Louise Stanley (home economist)

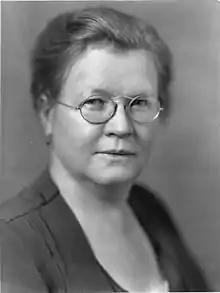
Louise Stanley

Louise Ellen Stanley (June 8, 1883 – July 15, 1954) was an American chemist and home economist. After an academic career teaching at the University of Missouri from 1907 to 1923, she was the first head of the Bureau of Home Economics, a federal office within the United States Department of Agriculture, from 1923 to 1943. She was inducted into the National Agricultural Hall of Fame.